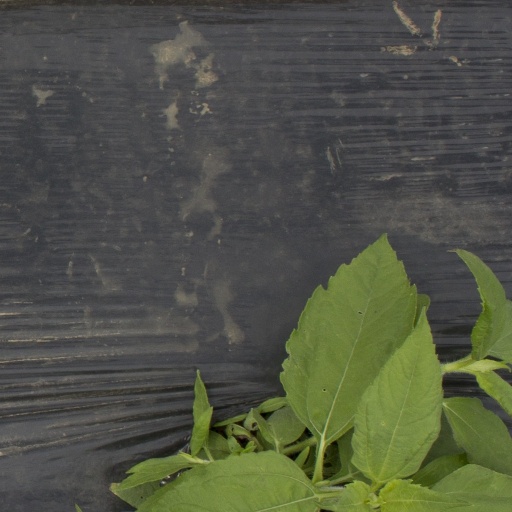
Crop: Jerusalem artichoke